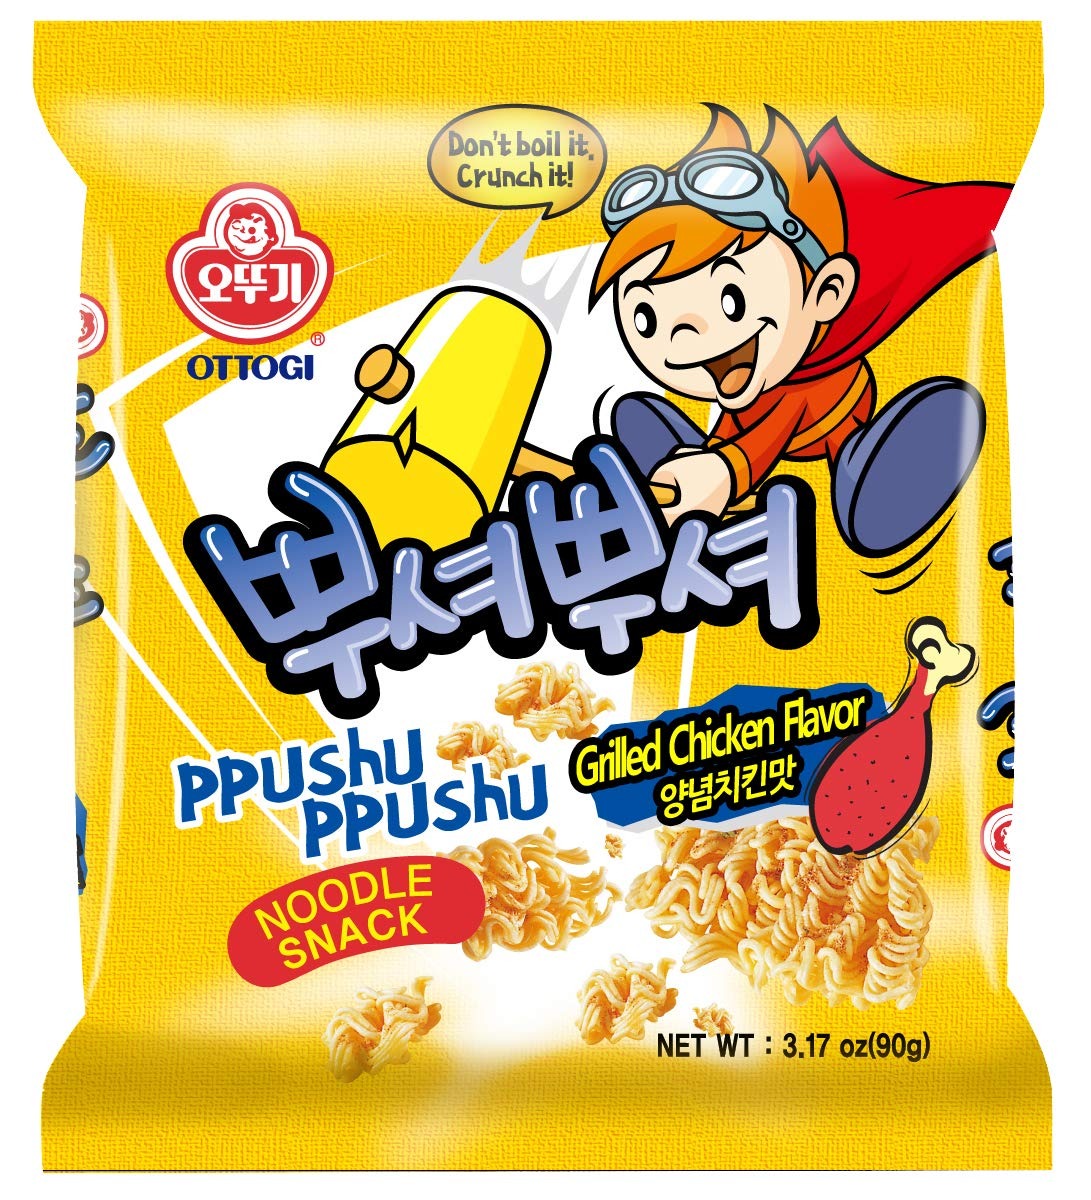
Item Name: OTTOGI PPUSHU PPUSHU Crush to Eat Noodle Snack - Grilled Chicken Flavor(90g) - 24 Pack
Bullet Point 1: PACKED WITH FLAVOR: Every packaging not only comes from enjoyment of crushing these noodles into smaller pieces! Grilled Chicken flavored Korean style noodle snack also packs a lot of flavors once you put in the powder packet into the noodle snack. Every bite brings extra crunchy and enjoyment of eating Ppushu Ppushu.
Bullet Point 2: FUN SNACK: Crunch noodle with Grilled Chicken seasoning. Shake until all seasoning is spread out between the noodles for best taste!
Bullet Point 3: GREAT FINGER FOOD: Great pairing snack for children. Also goes very well with beer, wine and drink of your choosing.
Bullet Point 4: Product of Korea: This ramen was made to be enjoyed raw, just as you've seen in Squid Game!
Bullet Point 5: Ottogi America with the exclusive knowledge and experience of Korean foods. The top priority is serving America with a diversity of Traditional High quality Korean food products. Ottogi brand which have been proven their #1 marketability and popularity from many other countries in Asian and Eastern Europe.
Product Description: Ottogi America, Inc. was established in Los Angeles, California in May 2005 and has grown rapidly in US market with the exclusive knowledge and experience of Korean foods. The top priority of our mission is serving America with a diversity of high qualified Korean food products, such as Ottogi brands which have been proven their #1 marketability and popularity from many other countries in Asia and Eastern Europe. As the sole distributor of Ottogi Co. Ltd. in America, we continuously bring the last 50 years of Korean food history along with our mission into US and Canadian markets.
Value: 76.08
Unit: Ounce

Price: 34.99